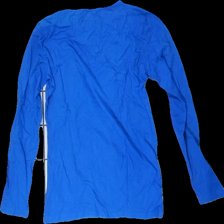
View: back
Type: Top
Category: Ladies
Brand: H&M
Colors: Blue
Material: 100% cotton
Cut: Regular, C-collar
Size: L
Season: All
Price range: <50
Recommended usage: Export
Comment: washed out colors